Gekijōban Meiji Tokyo Renka: Yumihari no Serenade

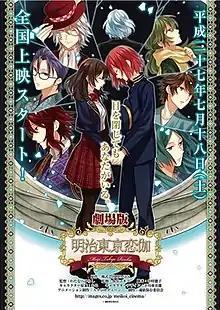
Theatrical release poster

is a 2015 Japanese anime film directed by Hiroshi Watanabe and based on the visual novel "Meiji Tokyo Renka" by Mages. The film was released in nationwide Japanese theaters on July 18, 2015 in Japan.